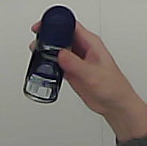
Product: nivea_rollon